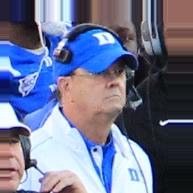
Age: 57